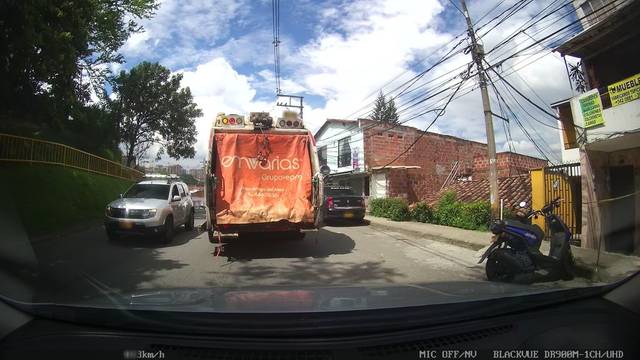
Region: Colombia
Coordinates: 6.211, -75.601